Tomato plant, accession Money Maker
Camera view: horizontal (90 deg, fisheye); turntable rotation: 300 degrees
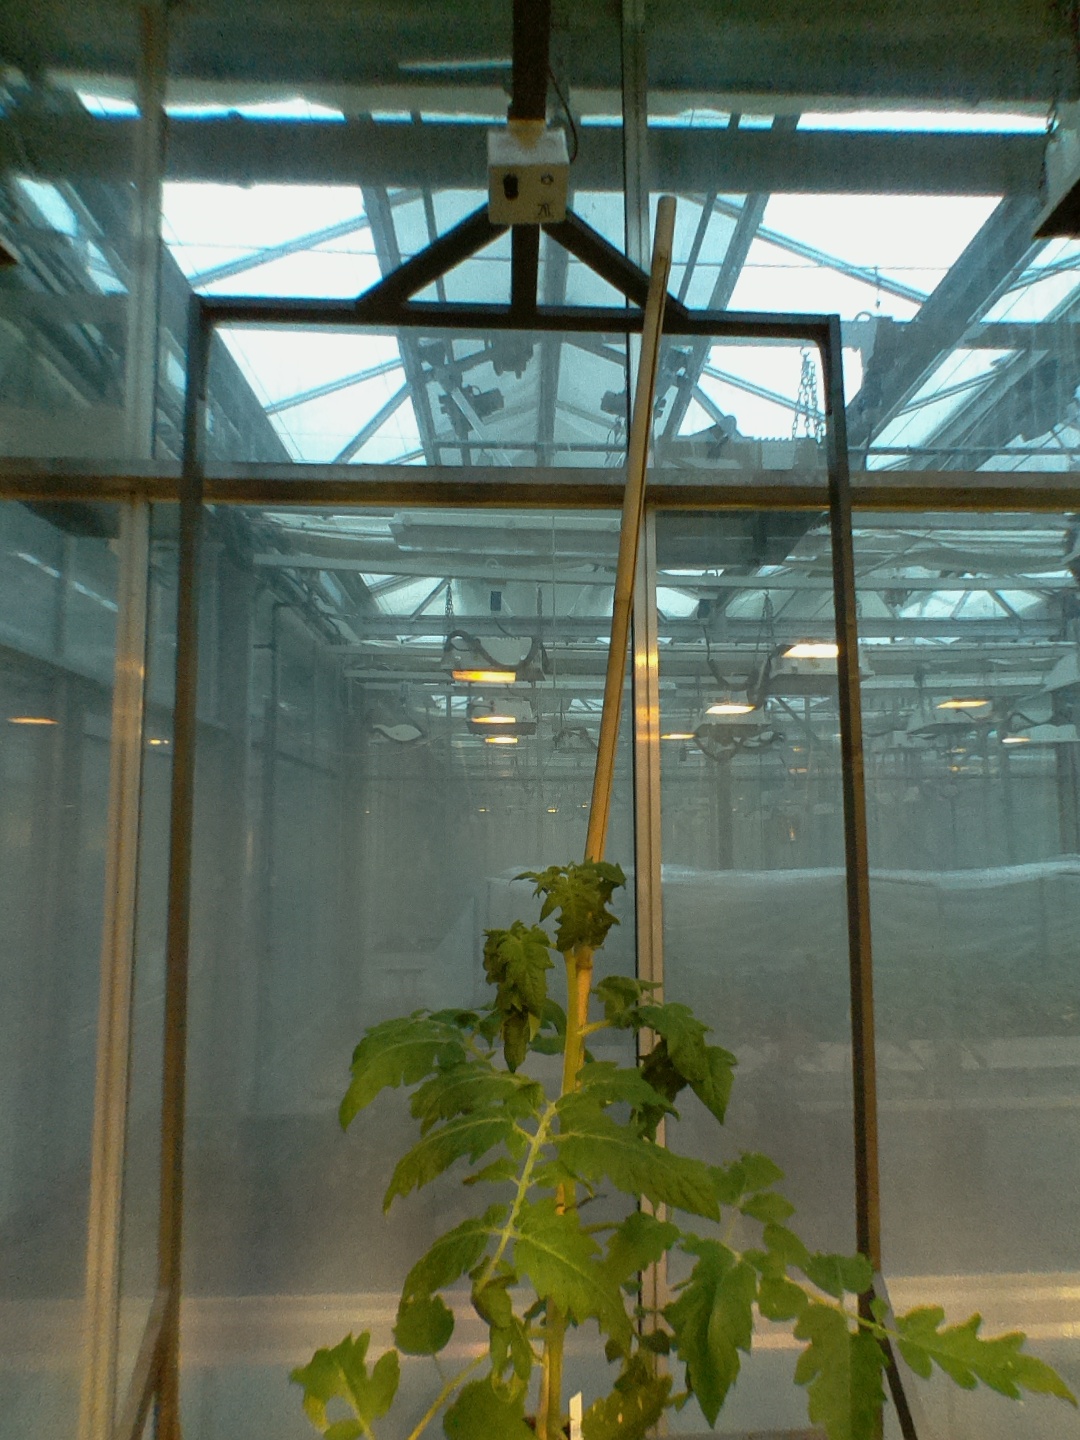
BBCH growth stage 51: First inflorence visible, visible closed flower bud